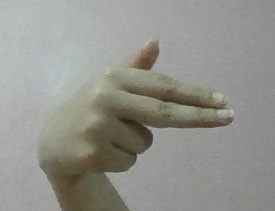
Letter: ghain